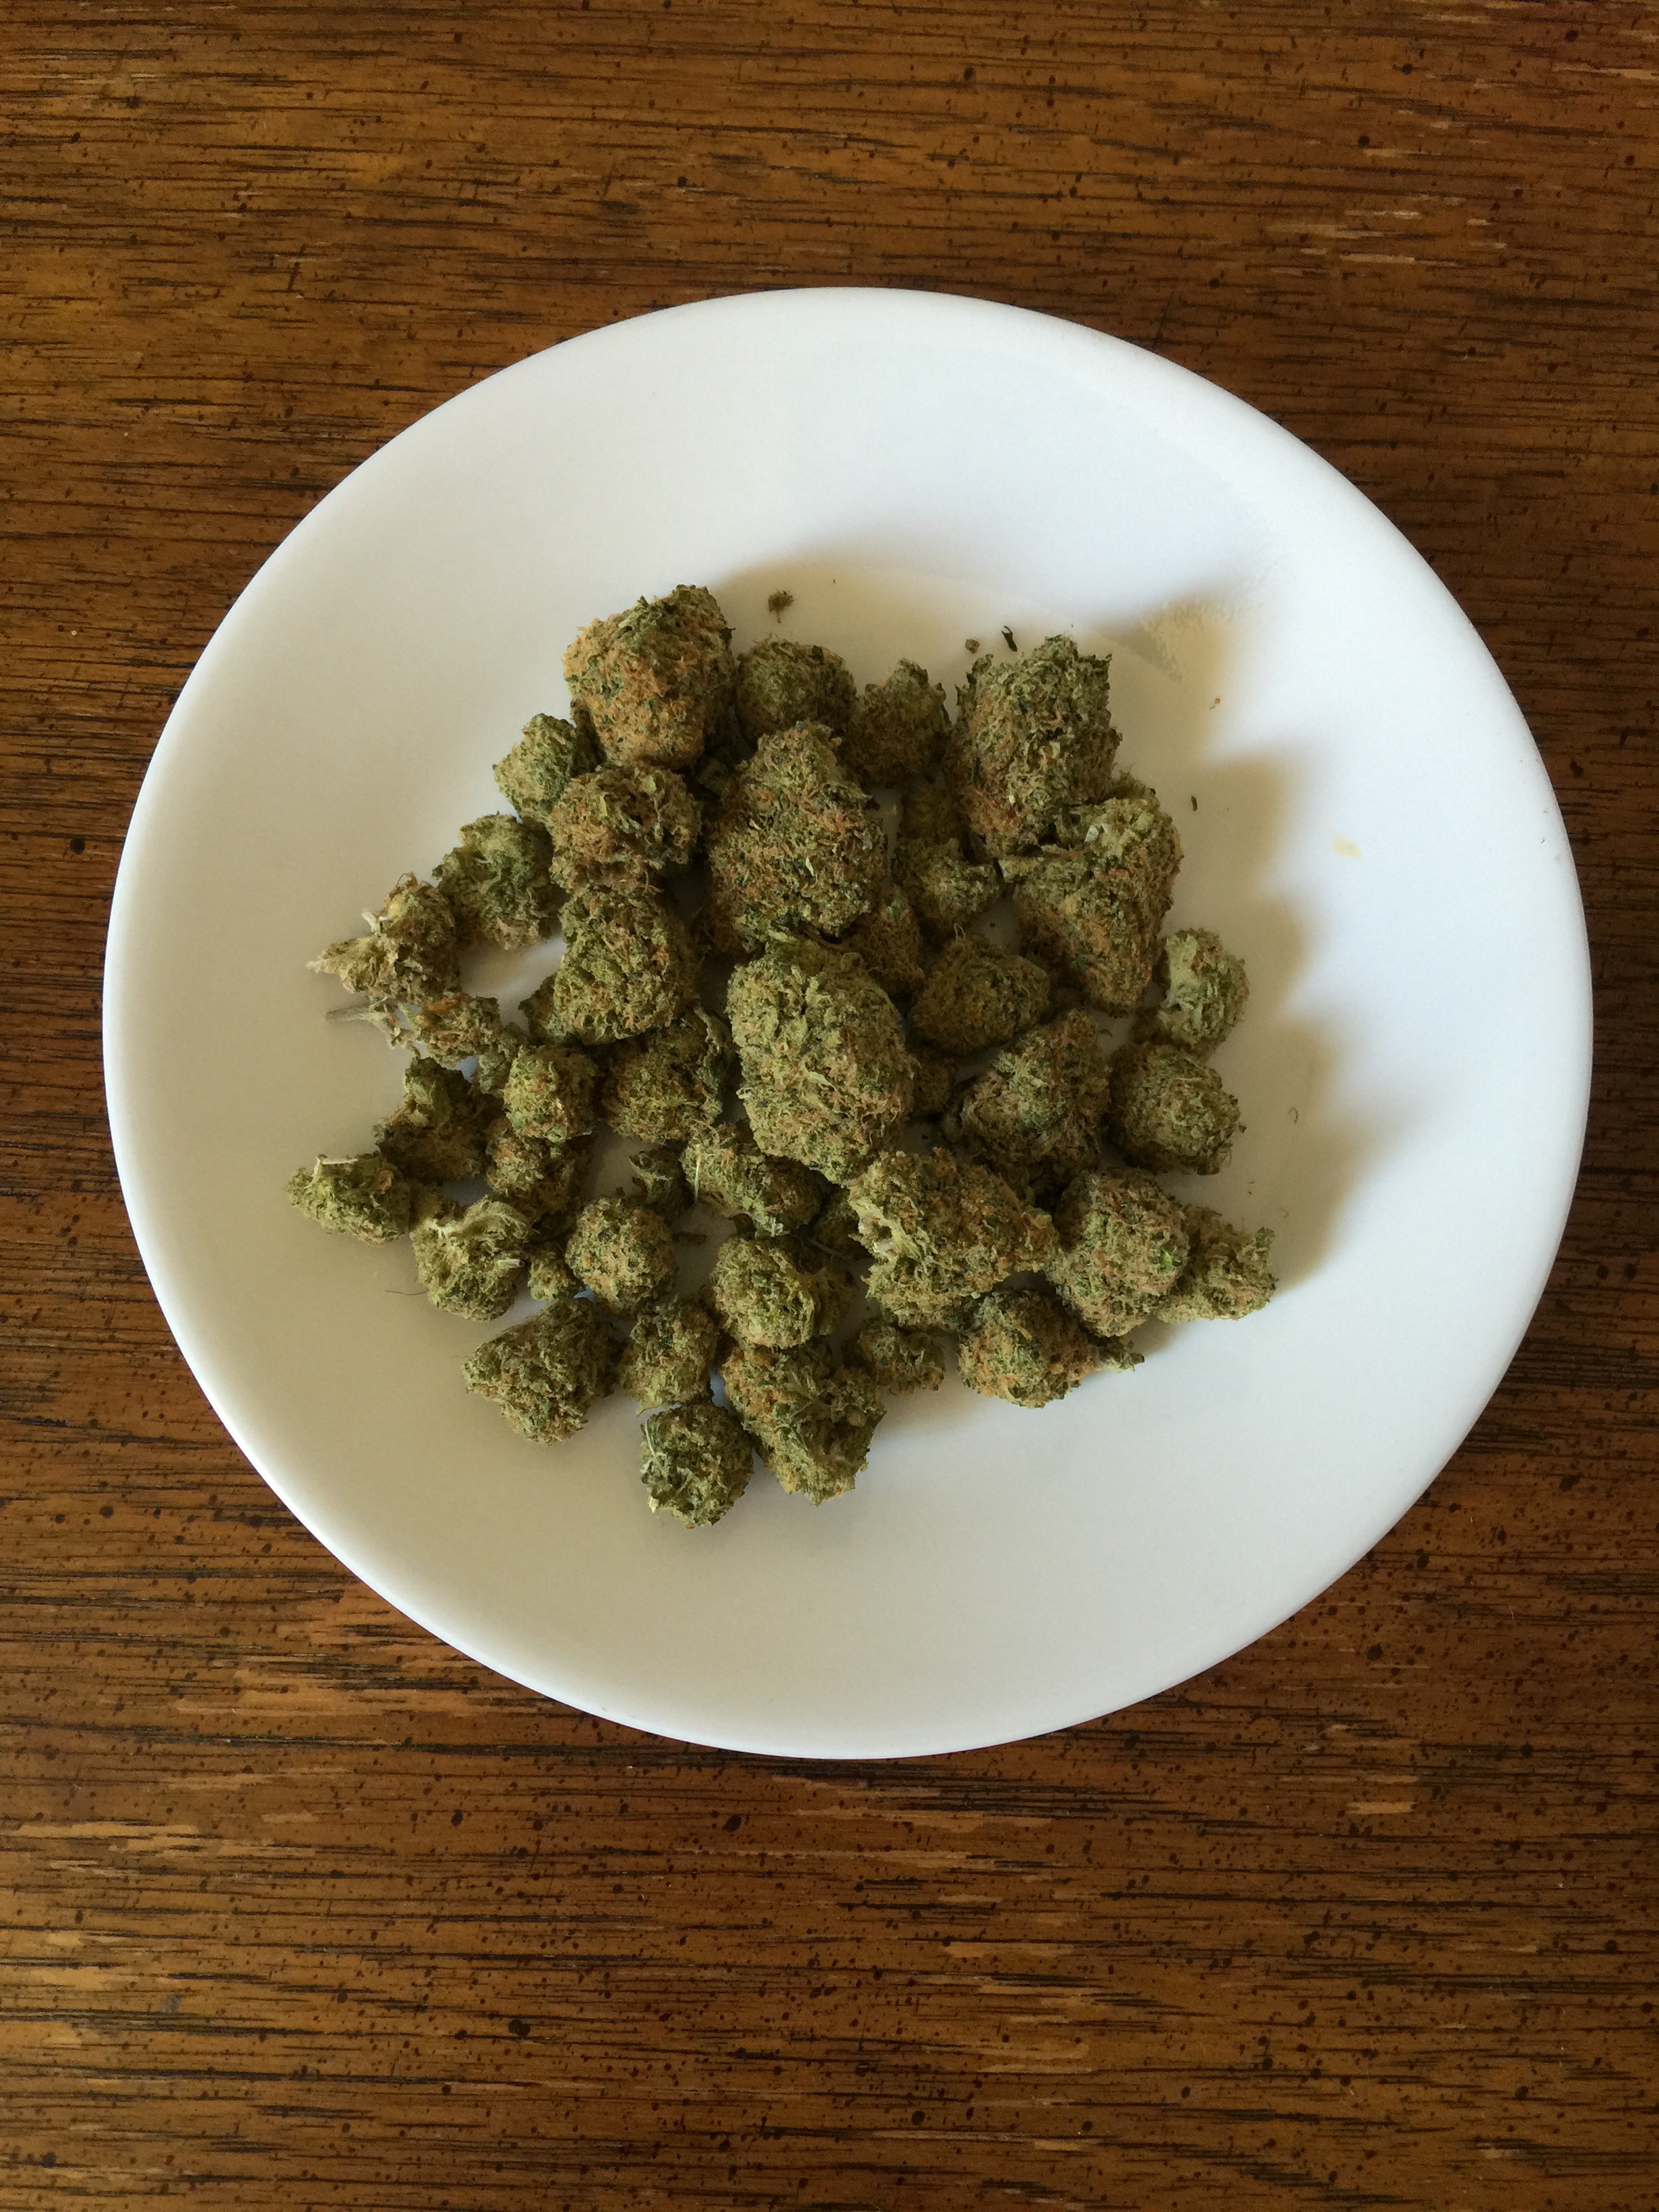
grass, plant, pot, smoke, dish, food, green, herb, produce, vegetable, medicine, cuisine, weed, dope, drug, vegetarian food, medical, marijuana, hemp, joint, marihuana, cannabis, ganja, medicinal, flowering plant, hashish, medical marijuana, thc, narcotic, land plant